Collen Brook Farm

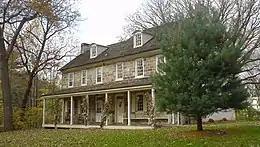
Collenbrook Farm, November 2009

Collen Brook Farm, also known as Collenbrook, is a historic home and associated buildings located in Upper Darby Township, Delaware County, Pennsylvania. The complex includes three contributing buildings: a farmhouse, a granite spring house (c. 1782), and stone and frame carriage house (c. 1870). The house is a -story, vernacular stone residence with a Georgian plan and consisting of three sections. The oldest section was built around 1700, with additions made in 1774, and 1794. It was the home of noted educator and political leader George Smith (1804–1882).